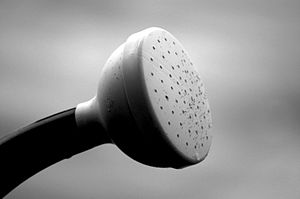
Vandkande / Galleri
En vandkande er en kande, der bruges til at vande planter og blomster med. Kander, der bruges til at opbevare vand i til at have på bordet til måltider, kaldes blot kander eller karaffel.